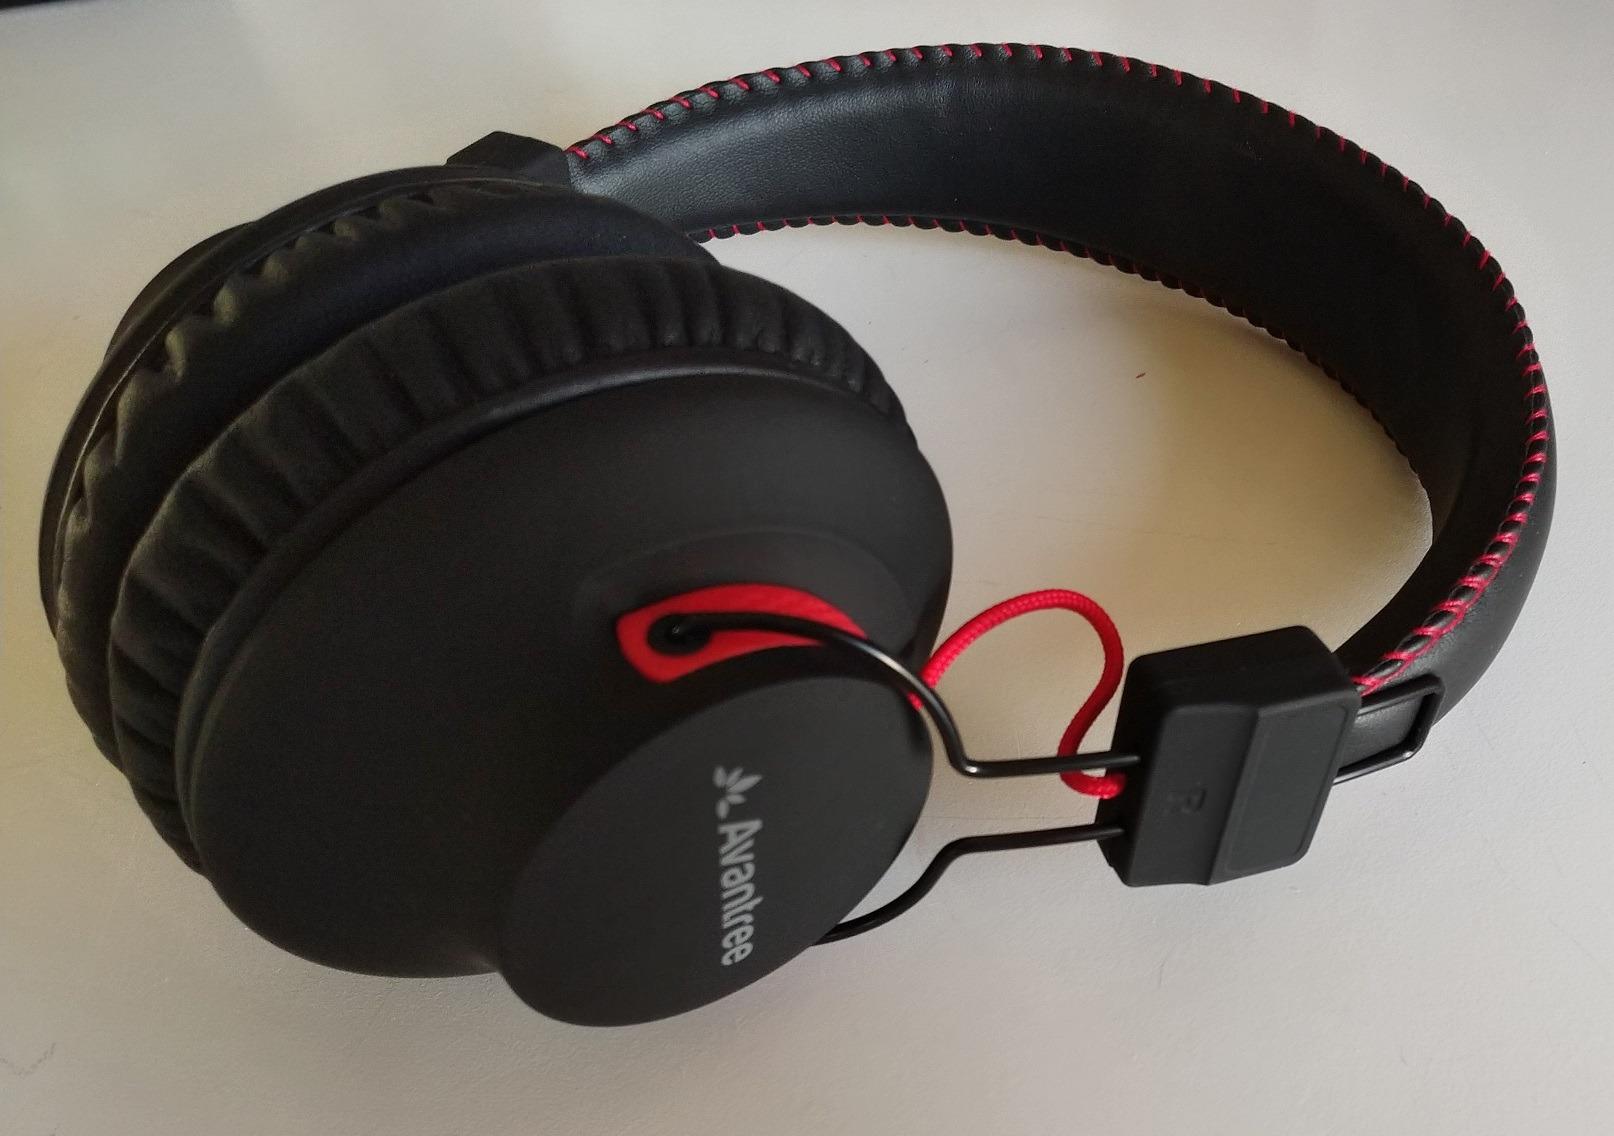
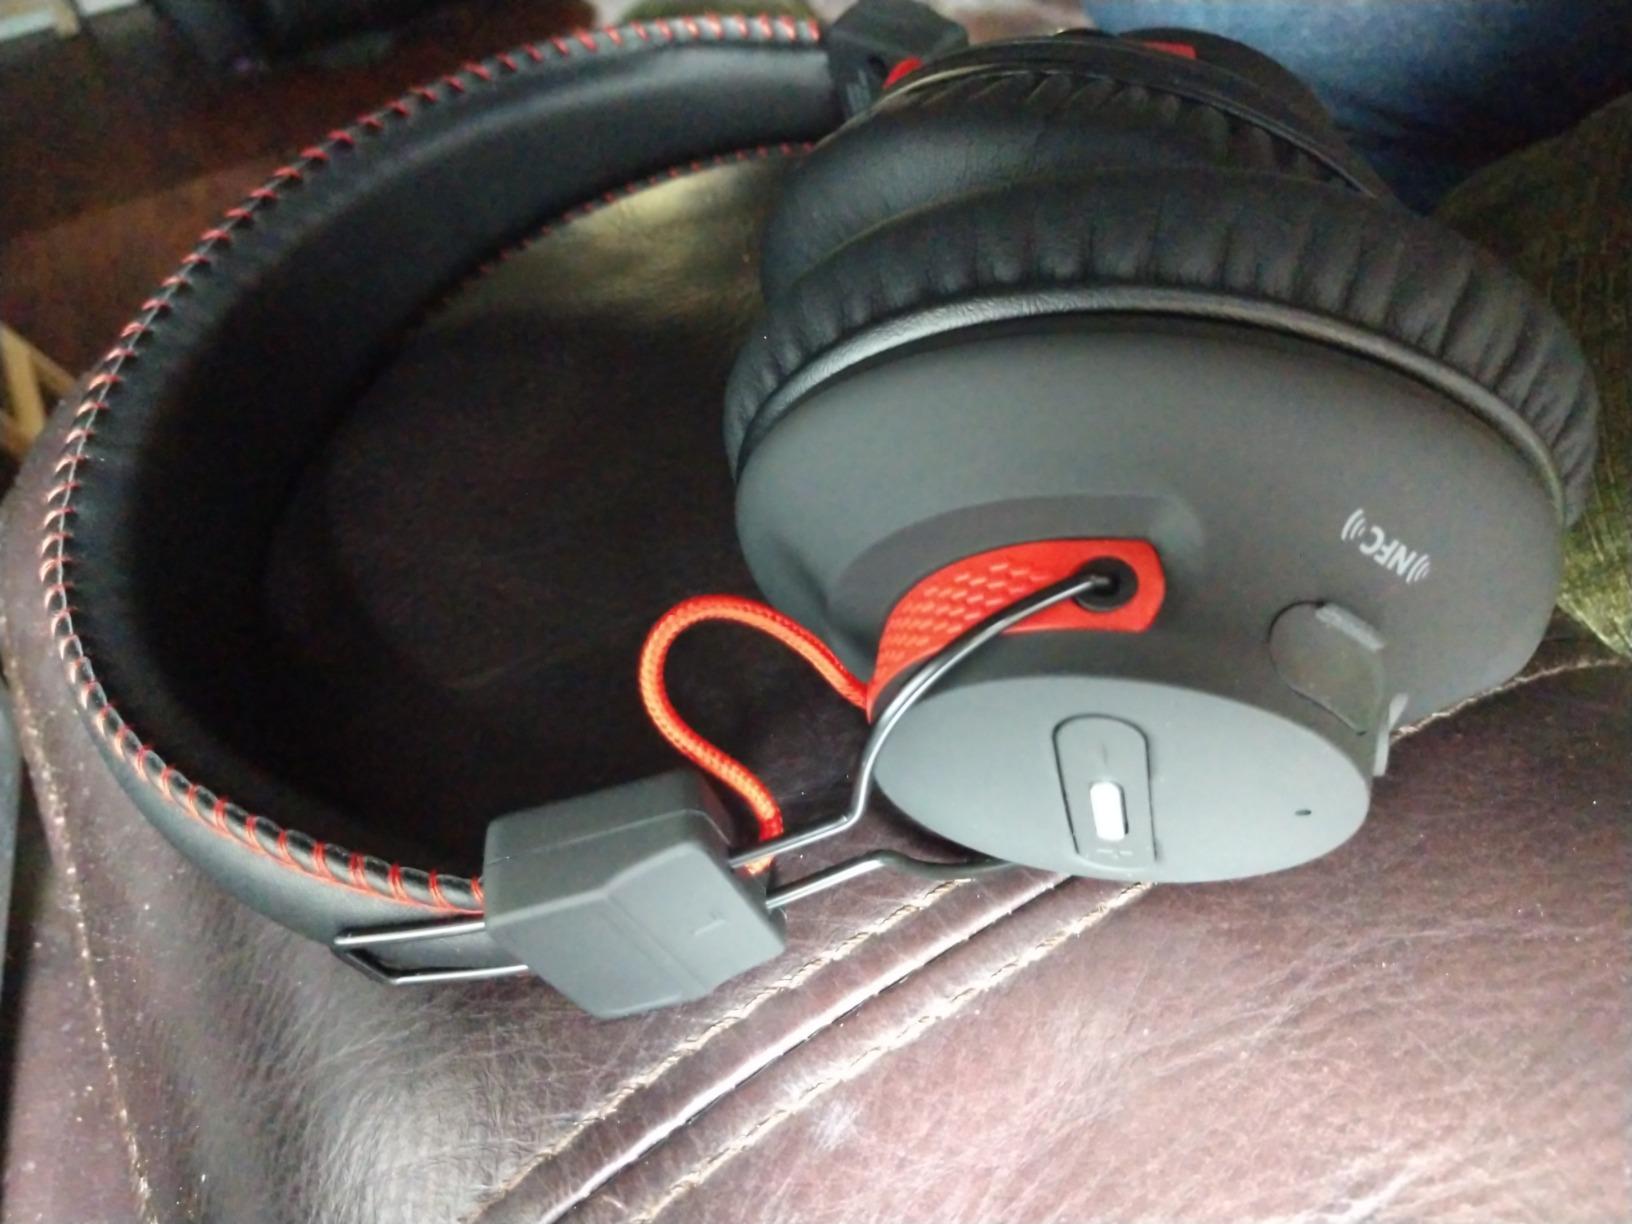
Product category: headphones
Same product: yes